Clarinet family

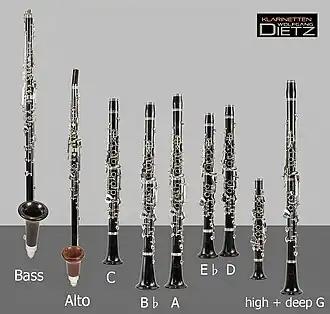
A group of different clarinets. In order from left to right: bass clarinet, E alto clarinet, soprano clarinets in C, B, A, E, and D, and clarinets in high and low G.

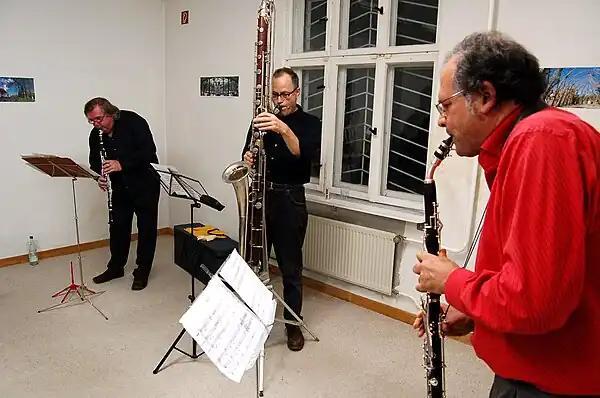
Different instruments of the clarinet family (German system) played by "Tribal Clarinet Trio". Left to right: deep G clarinet (Theo Jörgensmann), contrabass clarinet (Ernst Ulrich Deuker), basset horn (Etienne Rolin).

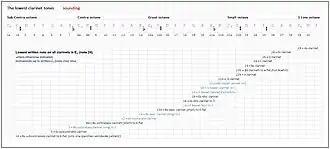
The deepest tones (sounding) of all members of the clarinet family.

The clarinet family is a woodwind instrument family of various sizes and types of clarinets, including the common soprano clarinet in B♭ and A, bass clarinet, and sopranino E♭ clarinet.